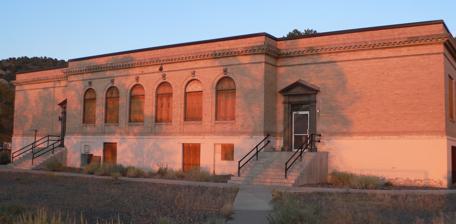
Building: Lander County High School
Country: United States of America
Year built: 1926
United States historic place Lander County High School U.S. National Register of Historic Places View from the west, near sunset Show map of Nevada Show map of the United States Location 130 Sixth St., Austin, Nevada Coordinates 39°29′37″N 117°04′08″W / 39.4935°N 117.0688°W / 39.4935; -117.0688 Area 3.9 acres (1.6 ha) Built 1926 Architect Ferris, George A., and Son ; Et al. Architectural style Renaissance, Palazzo Style NRHP reference No. 00000821 Added to NRHP July 20, 2000 The Lander County High School , at 130 Sixth St. in Austin, Nevada , is a two-story concrete and brick school building built in 1926 with a connected, matching gymnasium that was built in 1928.  It was designed by Reno, Nevada architects George A. Ferris and Son .  It was built originally as a K-12 combined school, built from proceeds of a $55,000 bond.  It has since also been known as Austin High School and, in 1999, as Austin Elementary School .  It was listed on the National Register of Historic Places in 2000;  the listing included both buildings as contributing buildings . Both buildings in the complex are symmetrical and have an "ordered appearance drawn from an Italian Renaissance-Palazzo style, and both are constructed predominantly of a warm golden-buff or sandstone colored brick with shaped galvanized iron dentil detailed cornices running around the majority of the buildings' exteriors." The complex is included within the area of the 1971-NRHP-listed Austin Historic District , listed as a gold rush-era mining community, but was not 50 years old and was not considered a contributing property in that district. References